Stephen Jenkinson

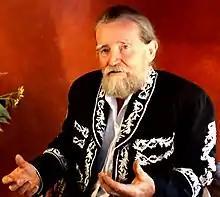
Stephen Jenkinson in a 2021 video

Stephen Jenkinson (born 1954) is a Canadian writer, teacher and grief literacy advocate.